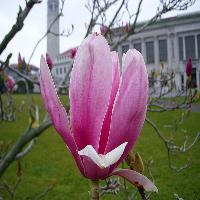
Weather: cloudy or overcast